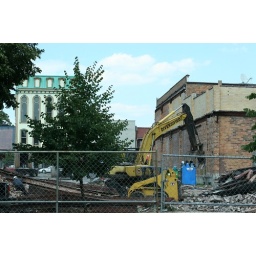
bellini's building in the sky